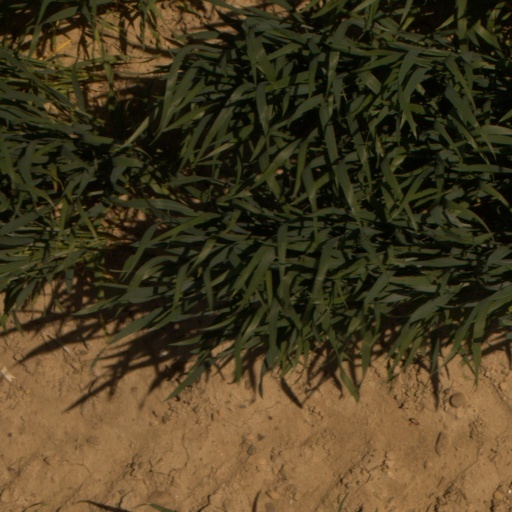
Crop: wheat